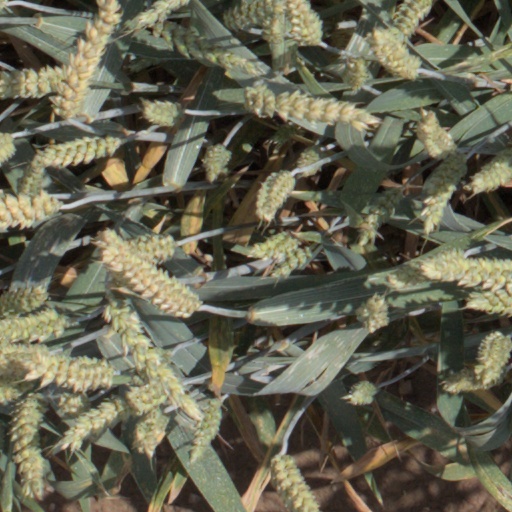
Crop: wheat